Titration

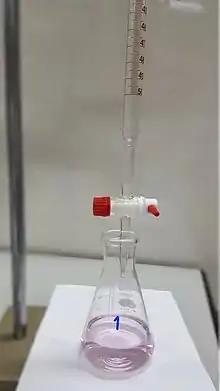
A burette and Erlenmeyer flask (conical flask) being used for an acid–base titration.

Titration (also known as titrimetry and volumetric analysis) is a common laboratory method of quantitative chemical analysis to determine the concentration of an identified analyte (a substance to be analyzed). A reagent, termed the "titrant" or "titrator", is prepared as a standard solution of known concentration and volume. The titrant reacts with a solution of "analyte" (which may also be termed the "titrand") to determine the analyte's concentration. The volume of titrant that reacted with the analyte is termed the "titration volume".